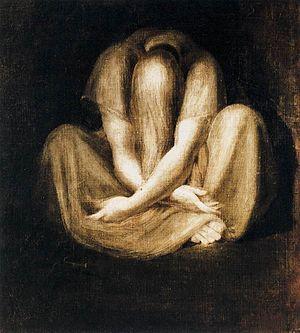
La culpabilité est une émotion causée par la transgression d'une norme morale. Il s'agit d'une émotion proche du concept du remords.